Bon Viatge (TRAM)

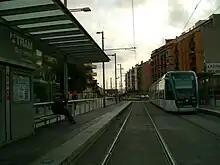
Bon Viatge railway station

Bon Viatge is a Trambaix station located in Sant Joan Despí, to the west of Barcelona. This stop includes two of the three Trambaix routes (T1 and T2). It is named after the main street in Sant Joan Despí's old town ("Barri Centre" in Catalan).